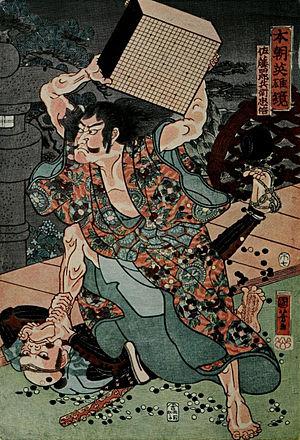
Igo Hatsuyōron est une collection de 183 problèmes de go, compilée en 1713 par le maître de go japonais Inoue Dōsetsu Inseki.
Satō Tadanobu, 1161-1186 est un samouraï de la fin de l'époque de Heian, vassal et compagnon d'armes de Minamoto no Yoshitsune. Selon le Genpei Jōsuiki, il était l'un des Yoshitsune Shitennō, avec Kamata Morimasa, Kamata Mitsumasa et Satō Tsugunobu dont il était le cadet. Leur père était Satō Motoharu, l'obligé d'Ōshū Fujiwara